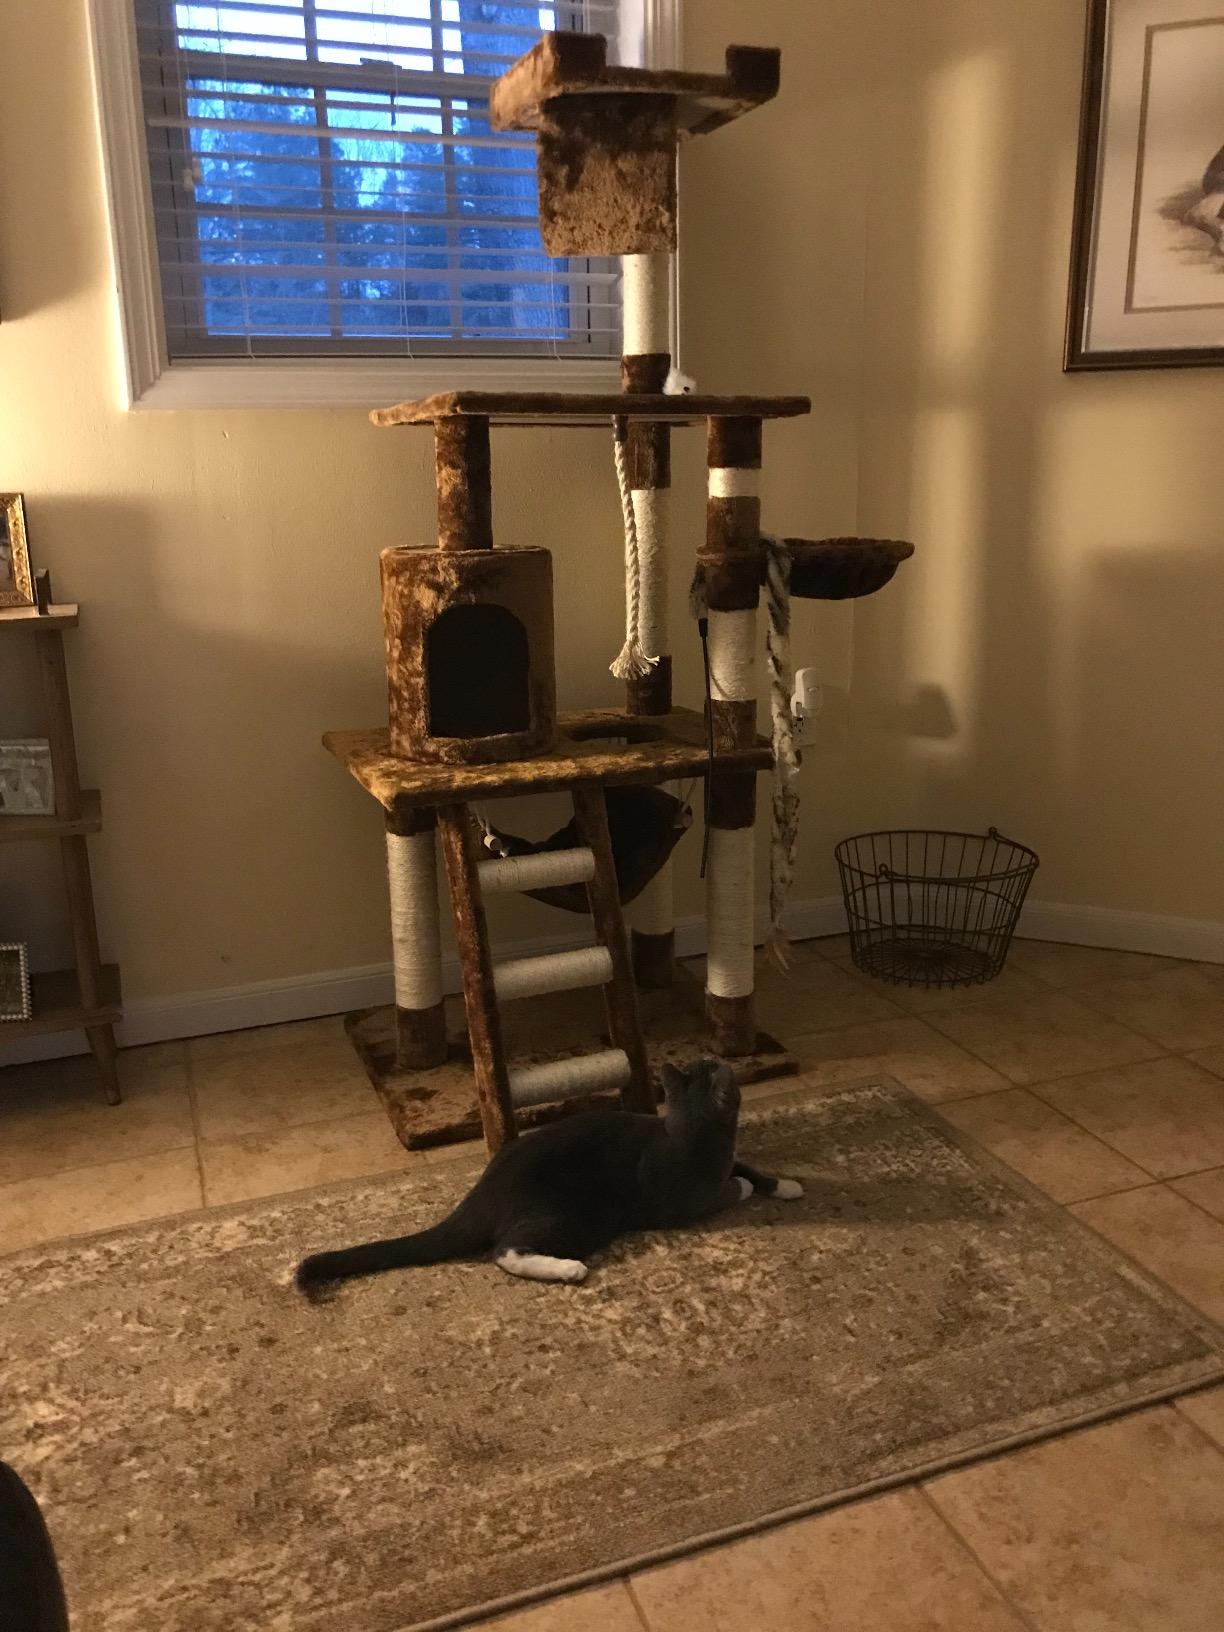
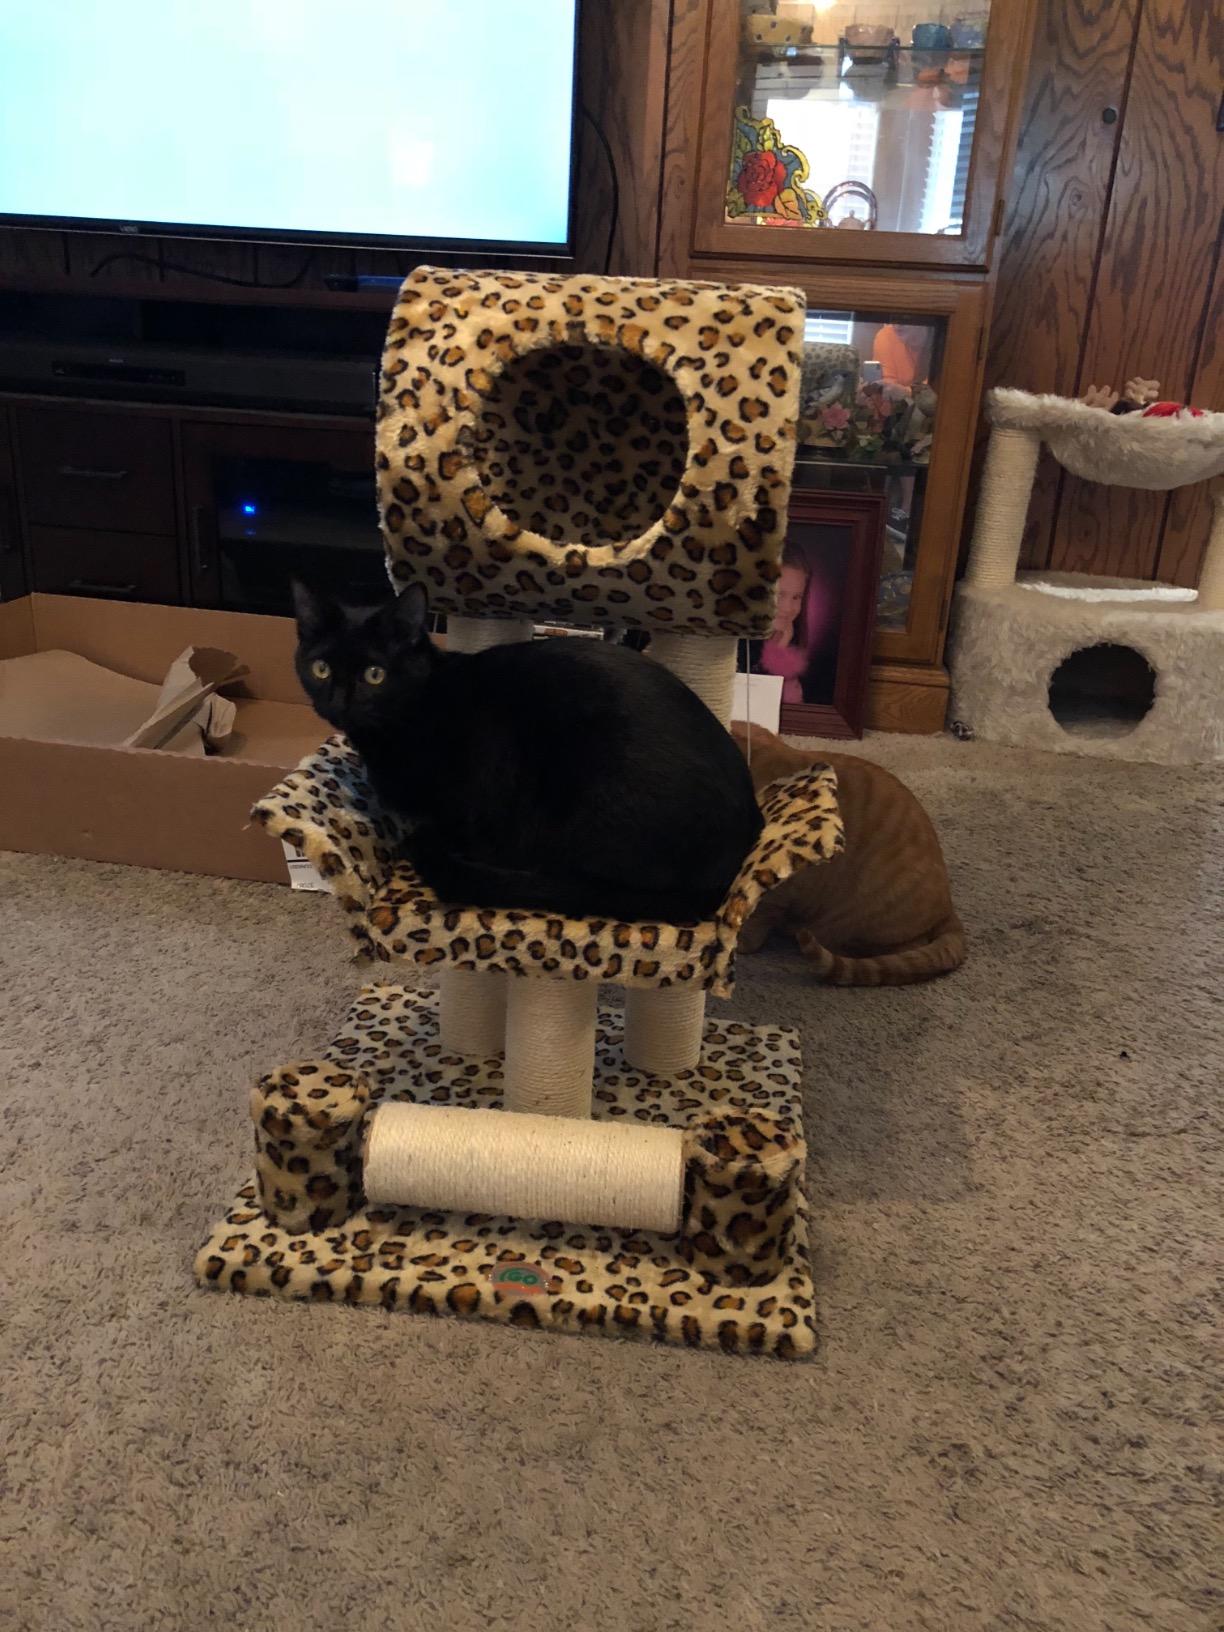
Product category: items_cat tree
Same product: no